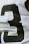
Number: 3